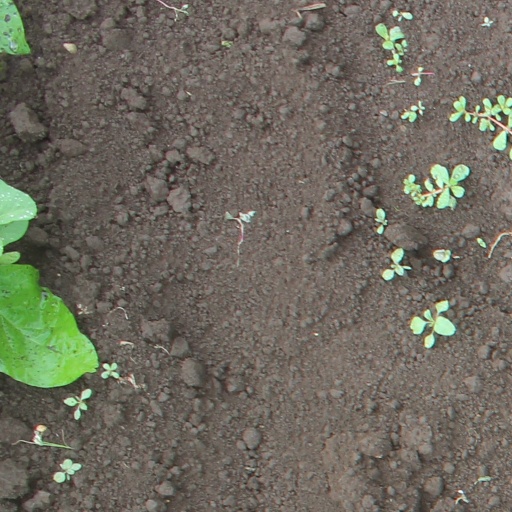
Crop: soybean